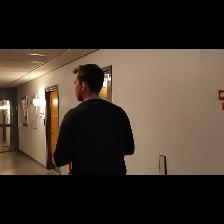
Label: Human